Puyo Puyo Champions

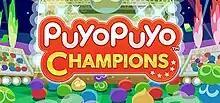
Steam cover art

Puyo Puyo Champions ( in Japan), is a 2018 puzzle video game developed and published by Sega for the Nintendo Switch, Xbox One, PlayStation 4, and in 2019 for Microsoft Windows (through the Steam platform).